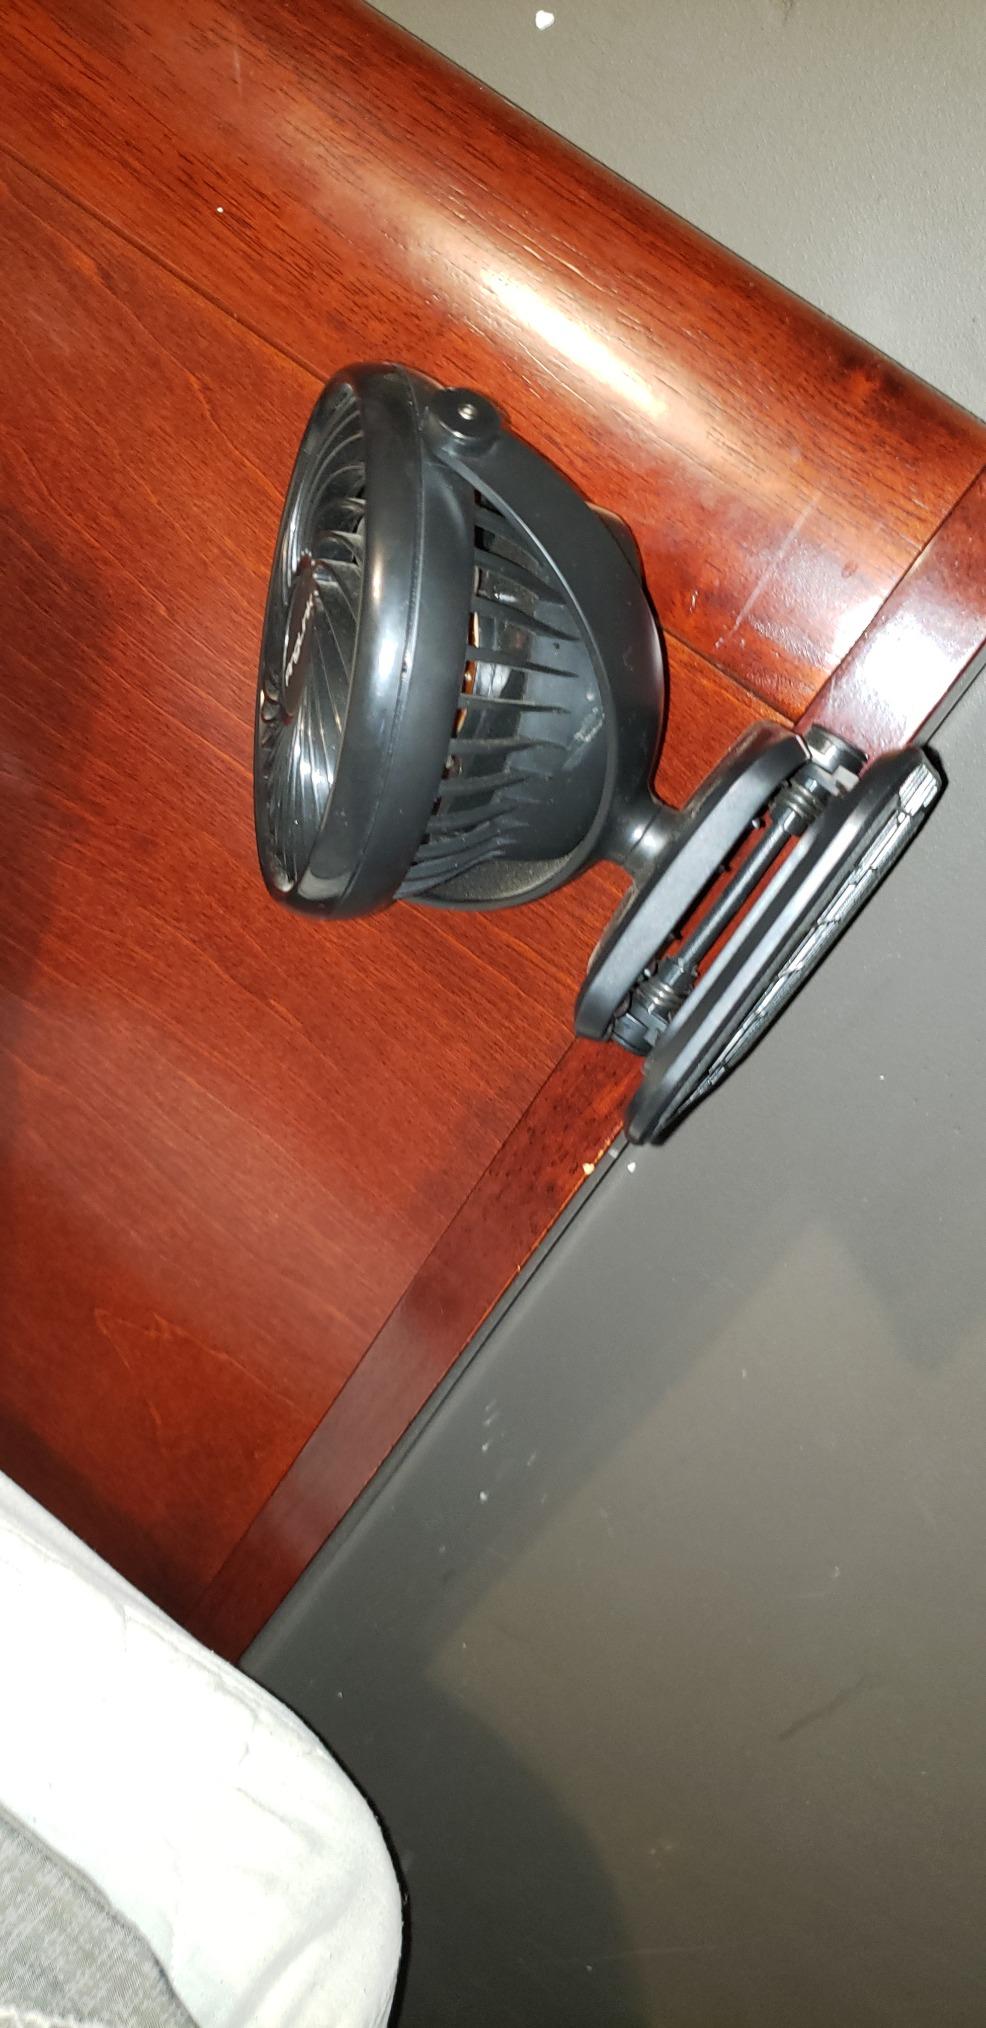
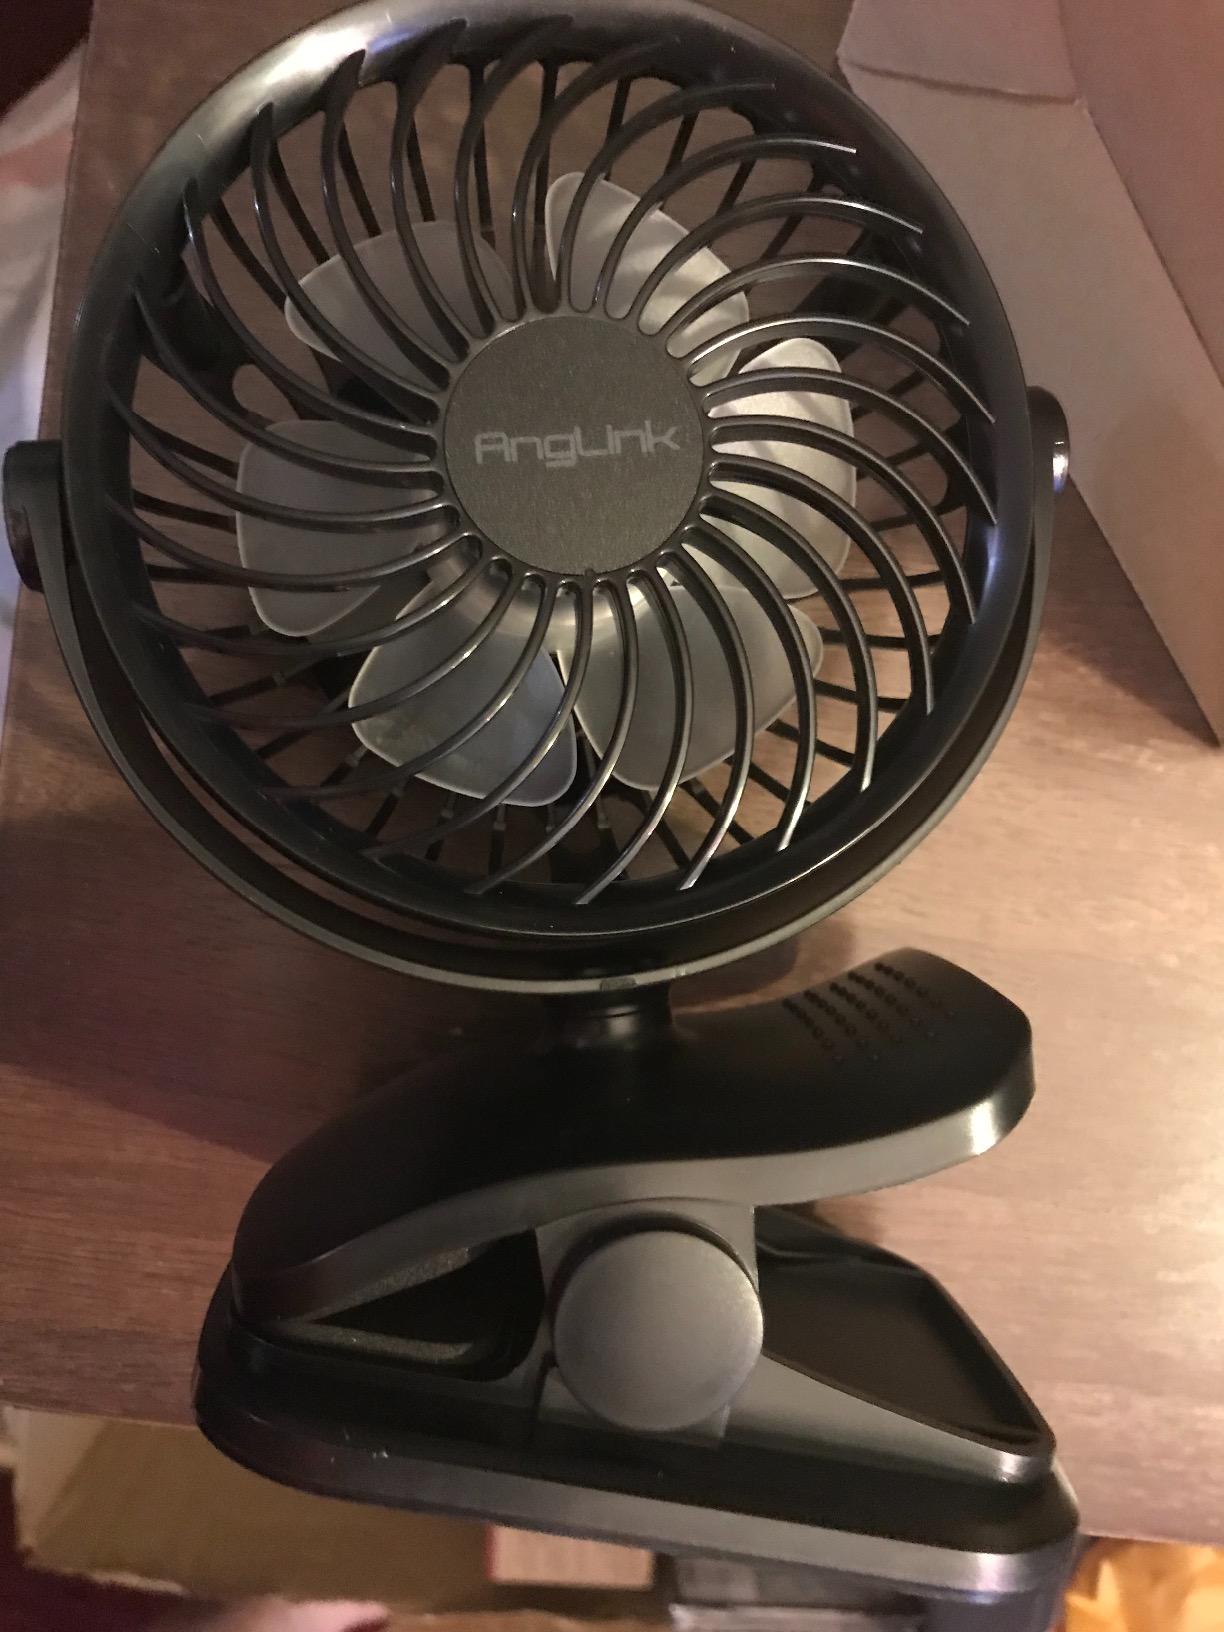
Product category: fan
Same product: yes